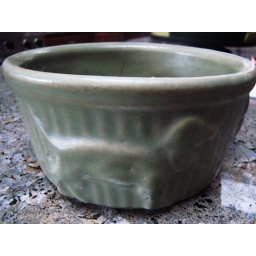
For Barb...this is the dog bowl I was talking about. It is well over 40 years old. It is the kitchen water bowl.